Continent (airline)

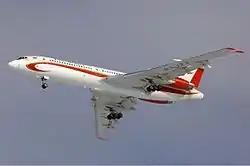
Continent Airlines Tupolev Tu-154, Moscow, 2011

Continent was an airline based in Moscow, Russia. Its main base was Vnukovo International Airport.